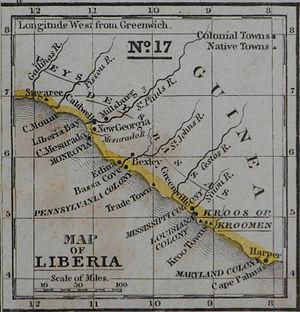
Voici la liste des agents et des gouverneurs du Liberia, composée de quatorze agents et de deux gouverneurs de l'American Colonization Society de 1822 jusqu'à l'indépendance libérienne en 1847.